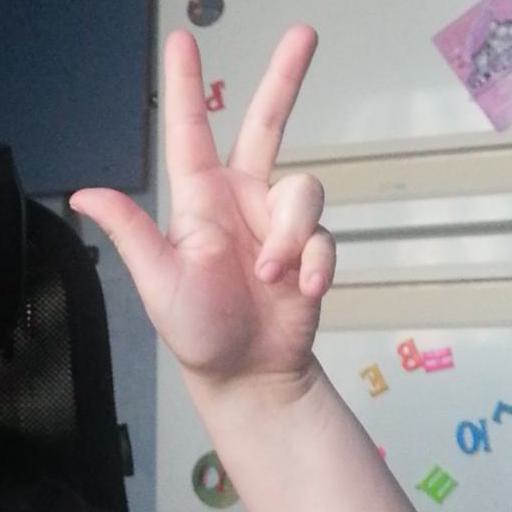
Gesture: three2